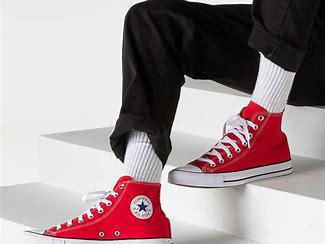
Brand: Converse
Model: Chuck Taylor All Star Hi